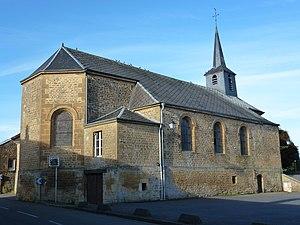
Haudrecy est une commune française située dans le département des Ardennes, en région Grand Est.